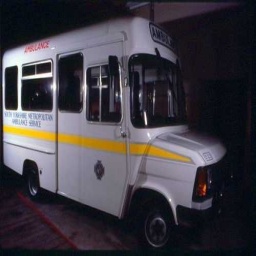
Label: ambulance